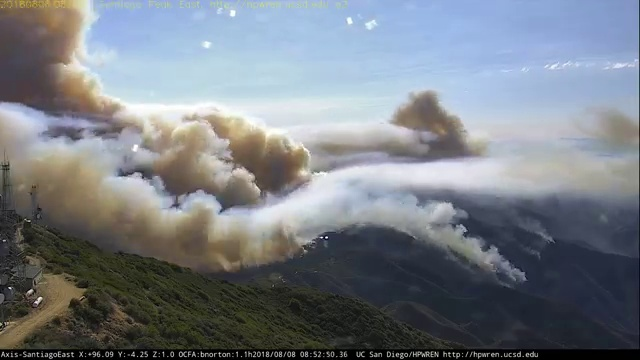
Fire: no
Smoke: yes